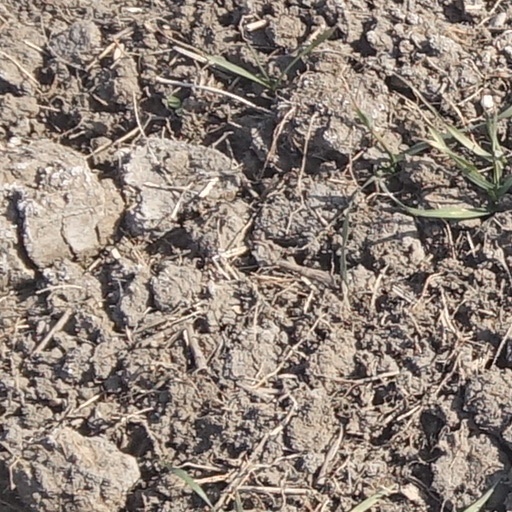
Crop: wheat